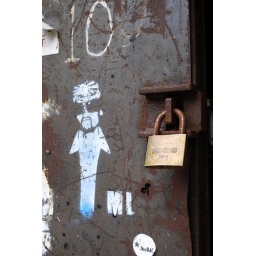
On a rusty door in East London